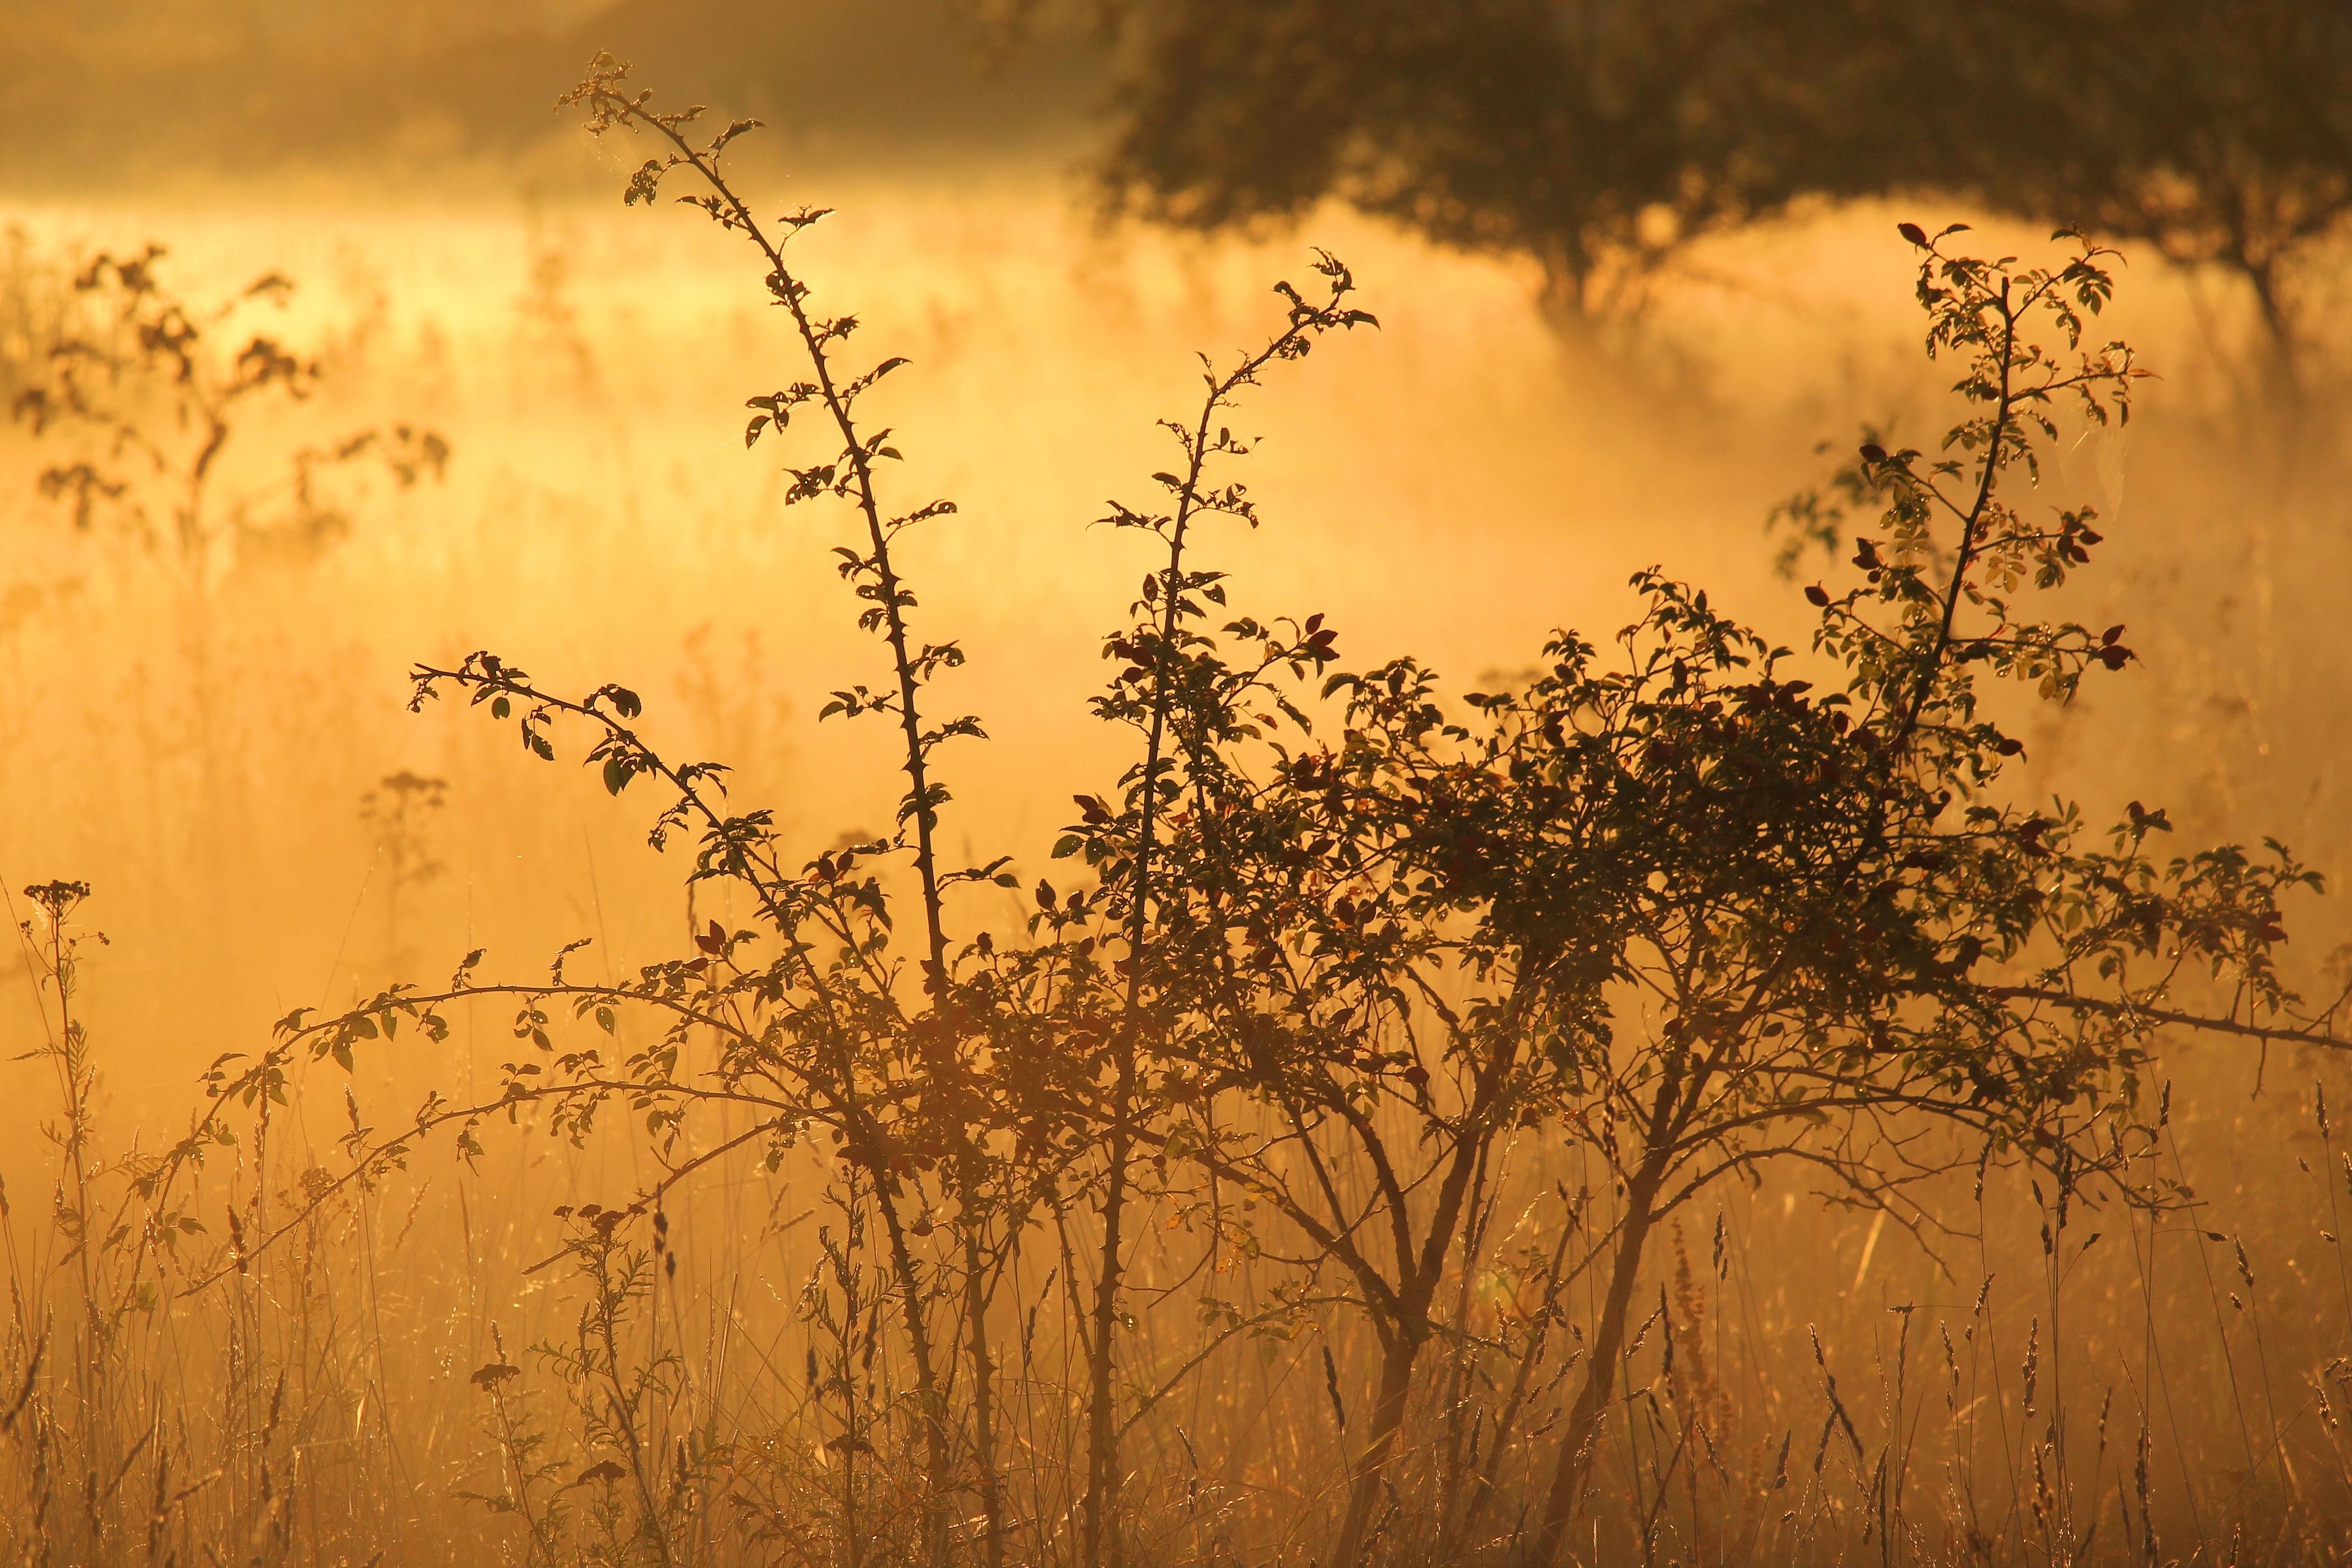
landscape, tree, nature, grass, branch, plant, fog, sunrise, sunset, mist, field, prairie, sunlight, morning, flower, dawn, foggy, evening, autumn, savanna, plain, mood, morgenstimmung, morning sun, atmospheric phenomenon, grass family